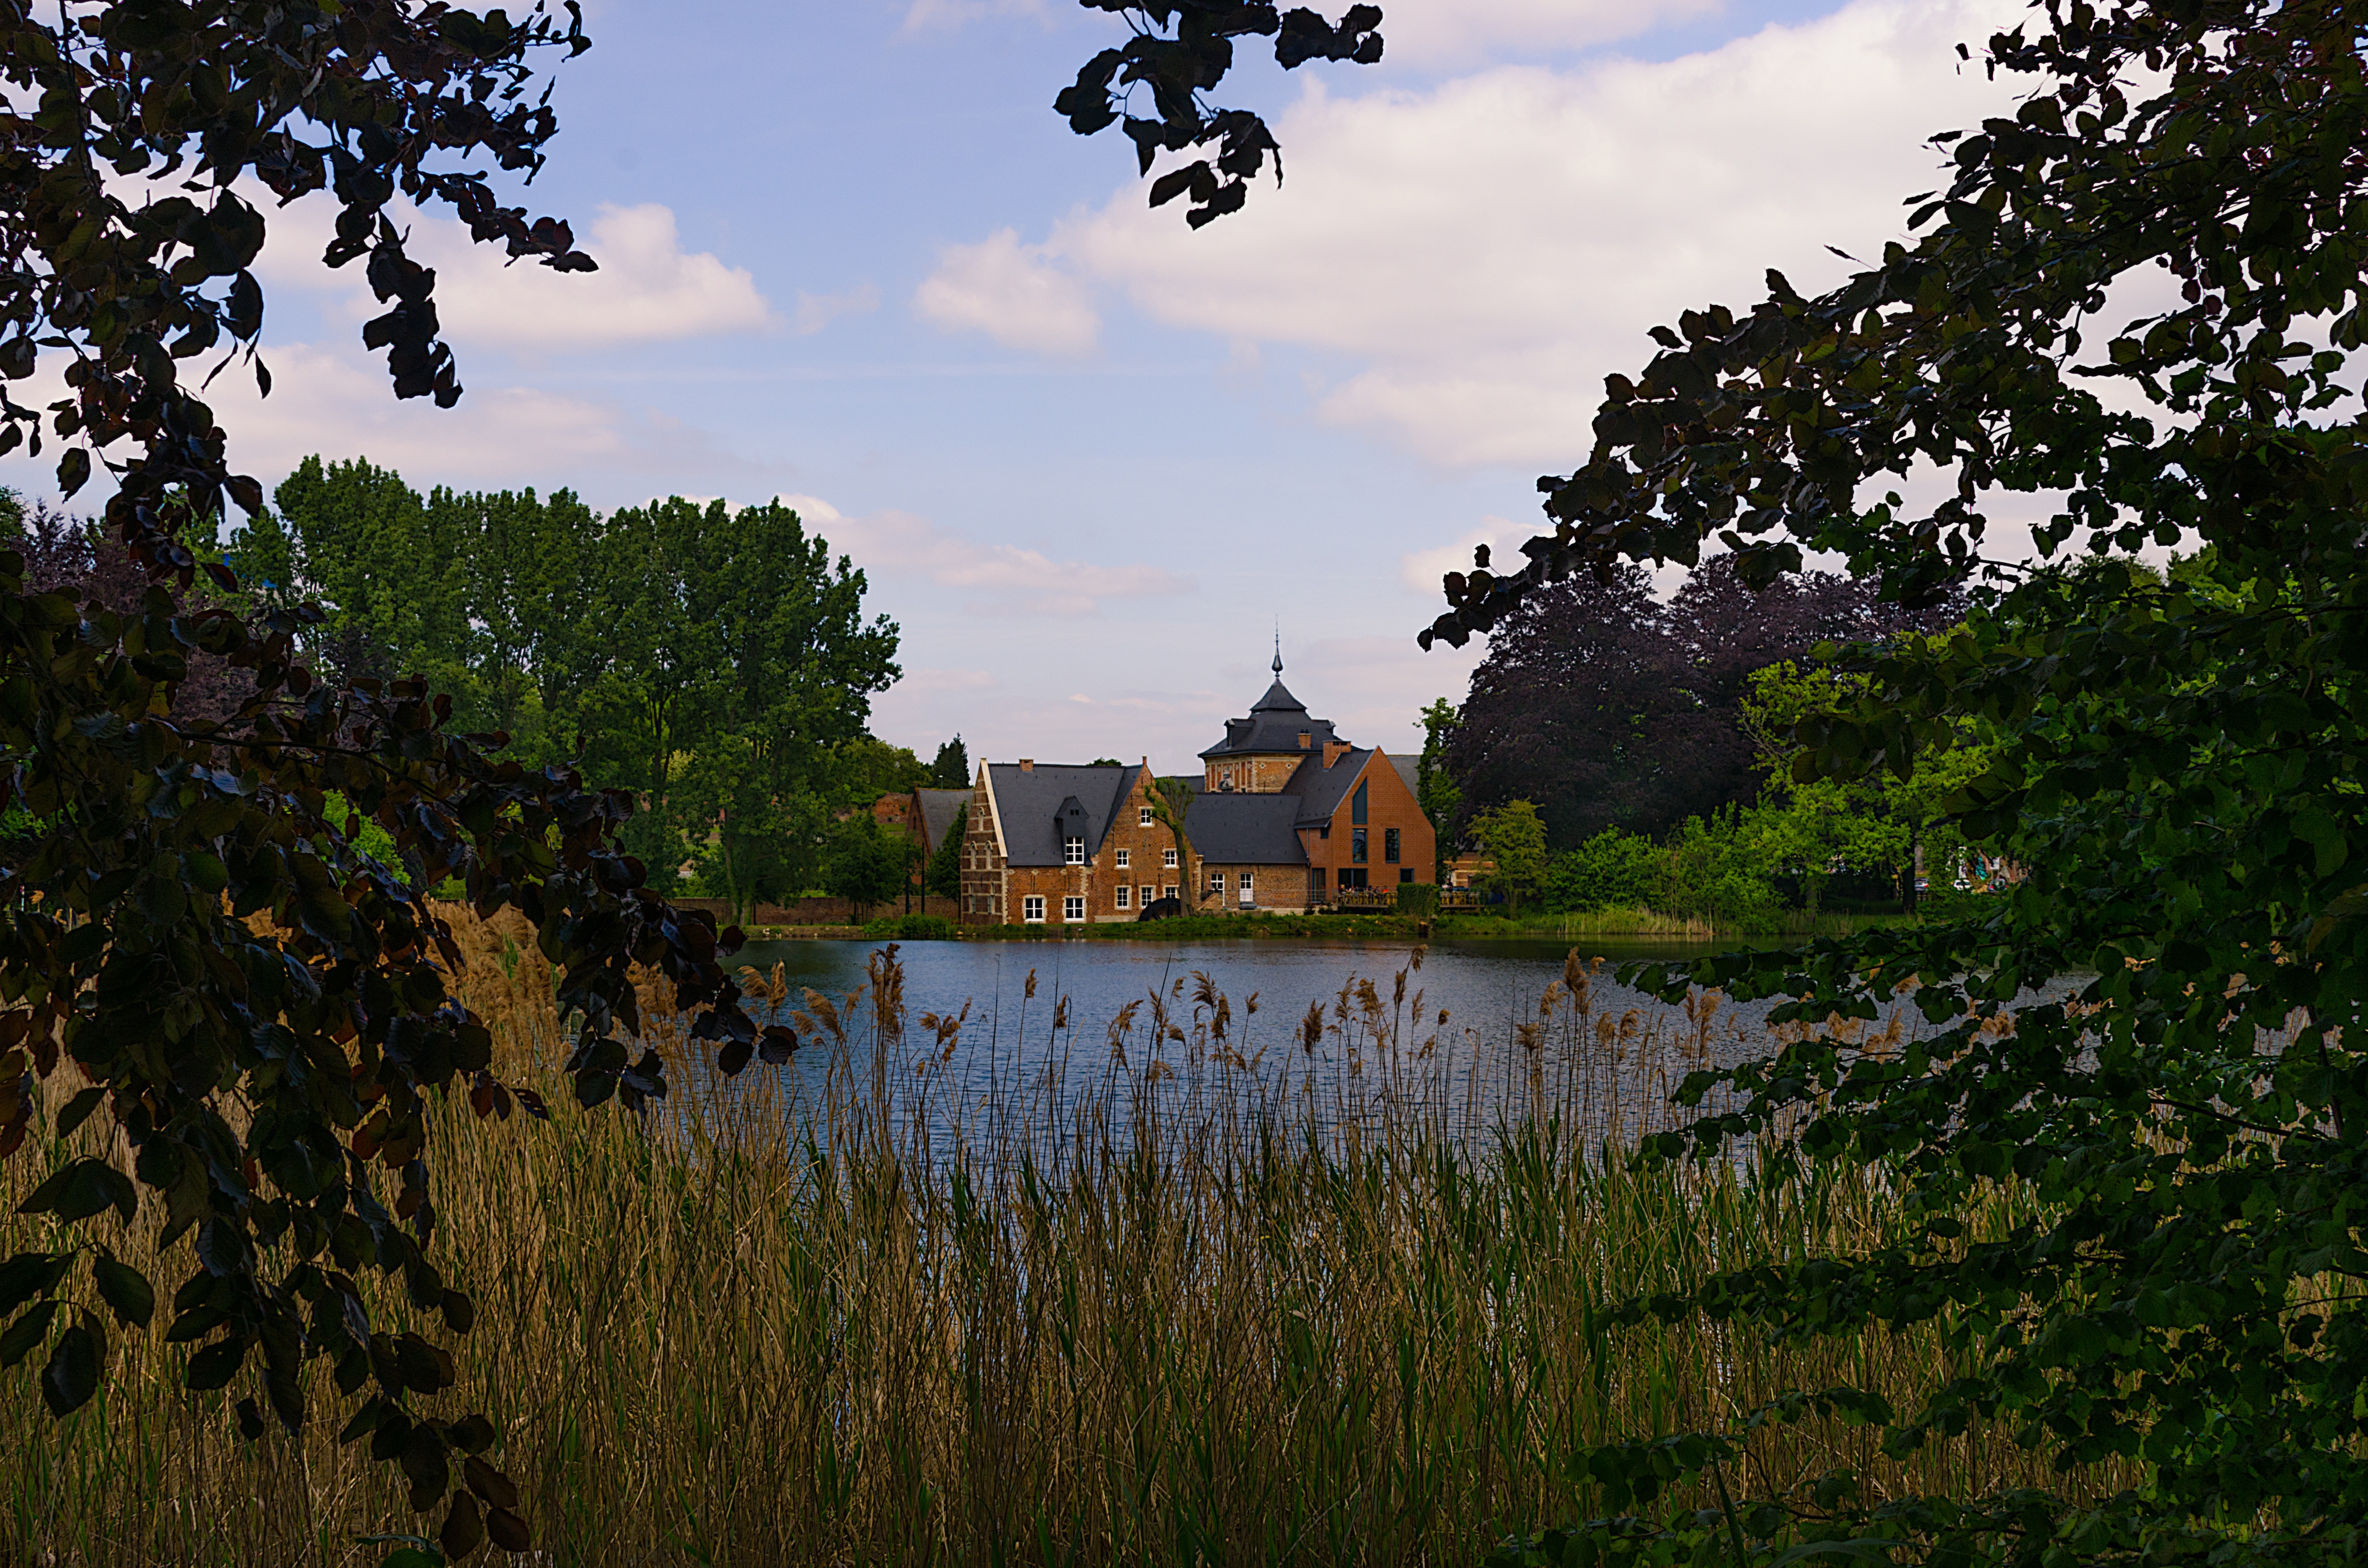
landscape, tree, water, nature, morning, leaf, flower, lake, chateau, river, pond, reflection, autumn, park, waterway, rural area, woody plant, heverlee